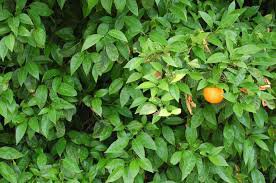
Label: Orange